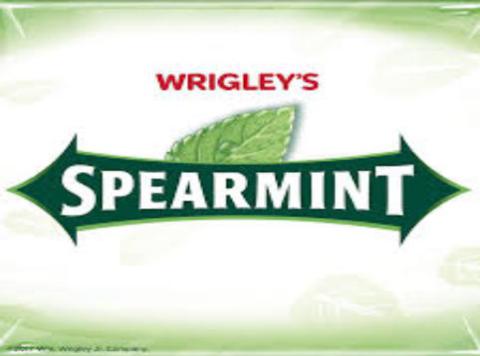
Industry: Food